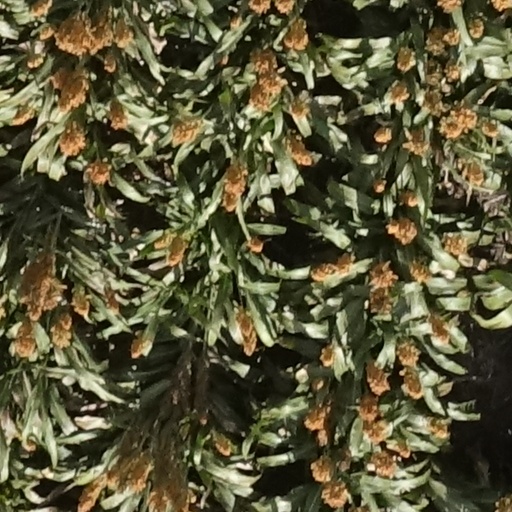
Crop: sorghum